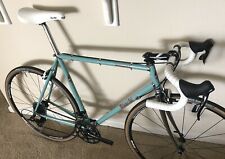
Vehicle type: Bikes